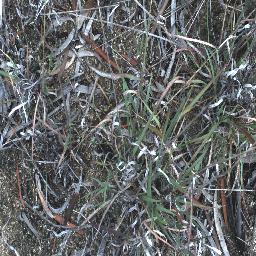
Label: negative